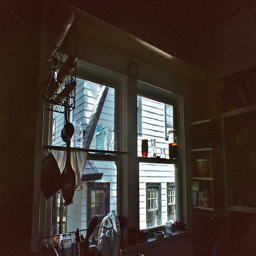
A couple of kitchen windows with min blinds on them.
two windows next to each other in a room
A kitchen window with mason jars and bottles in the window sill.
A view of a kitchen towards a room outside.
Darkened view of a kitchen looking out a window a building with siding.